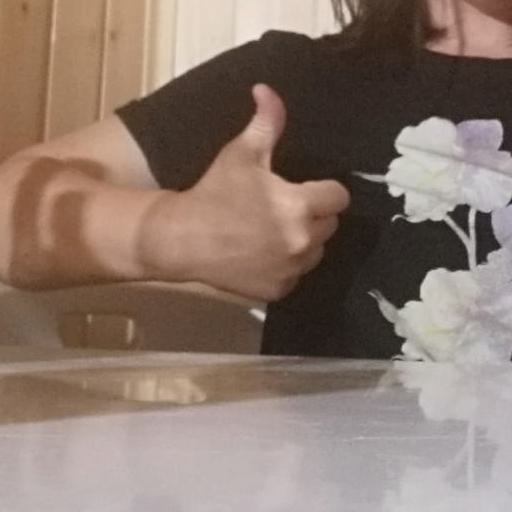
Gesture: like